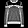
Label: Pullover